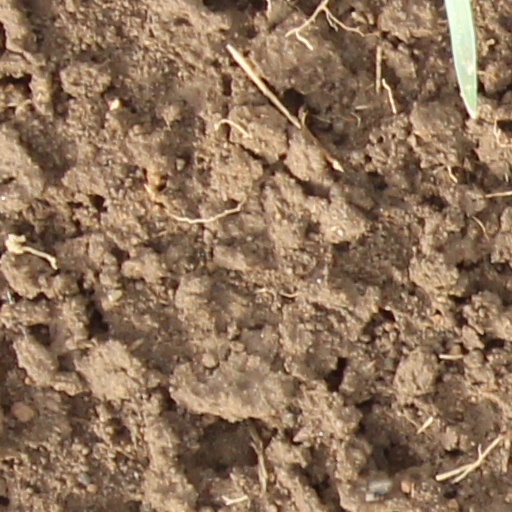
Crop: wheat